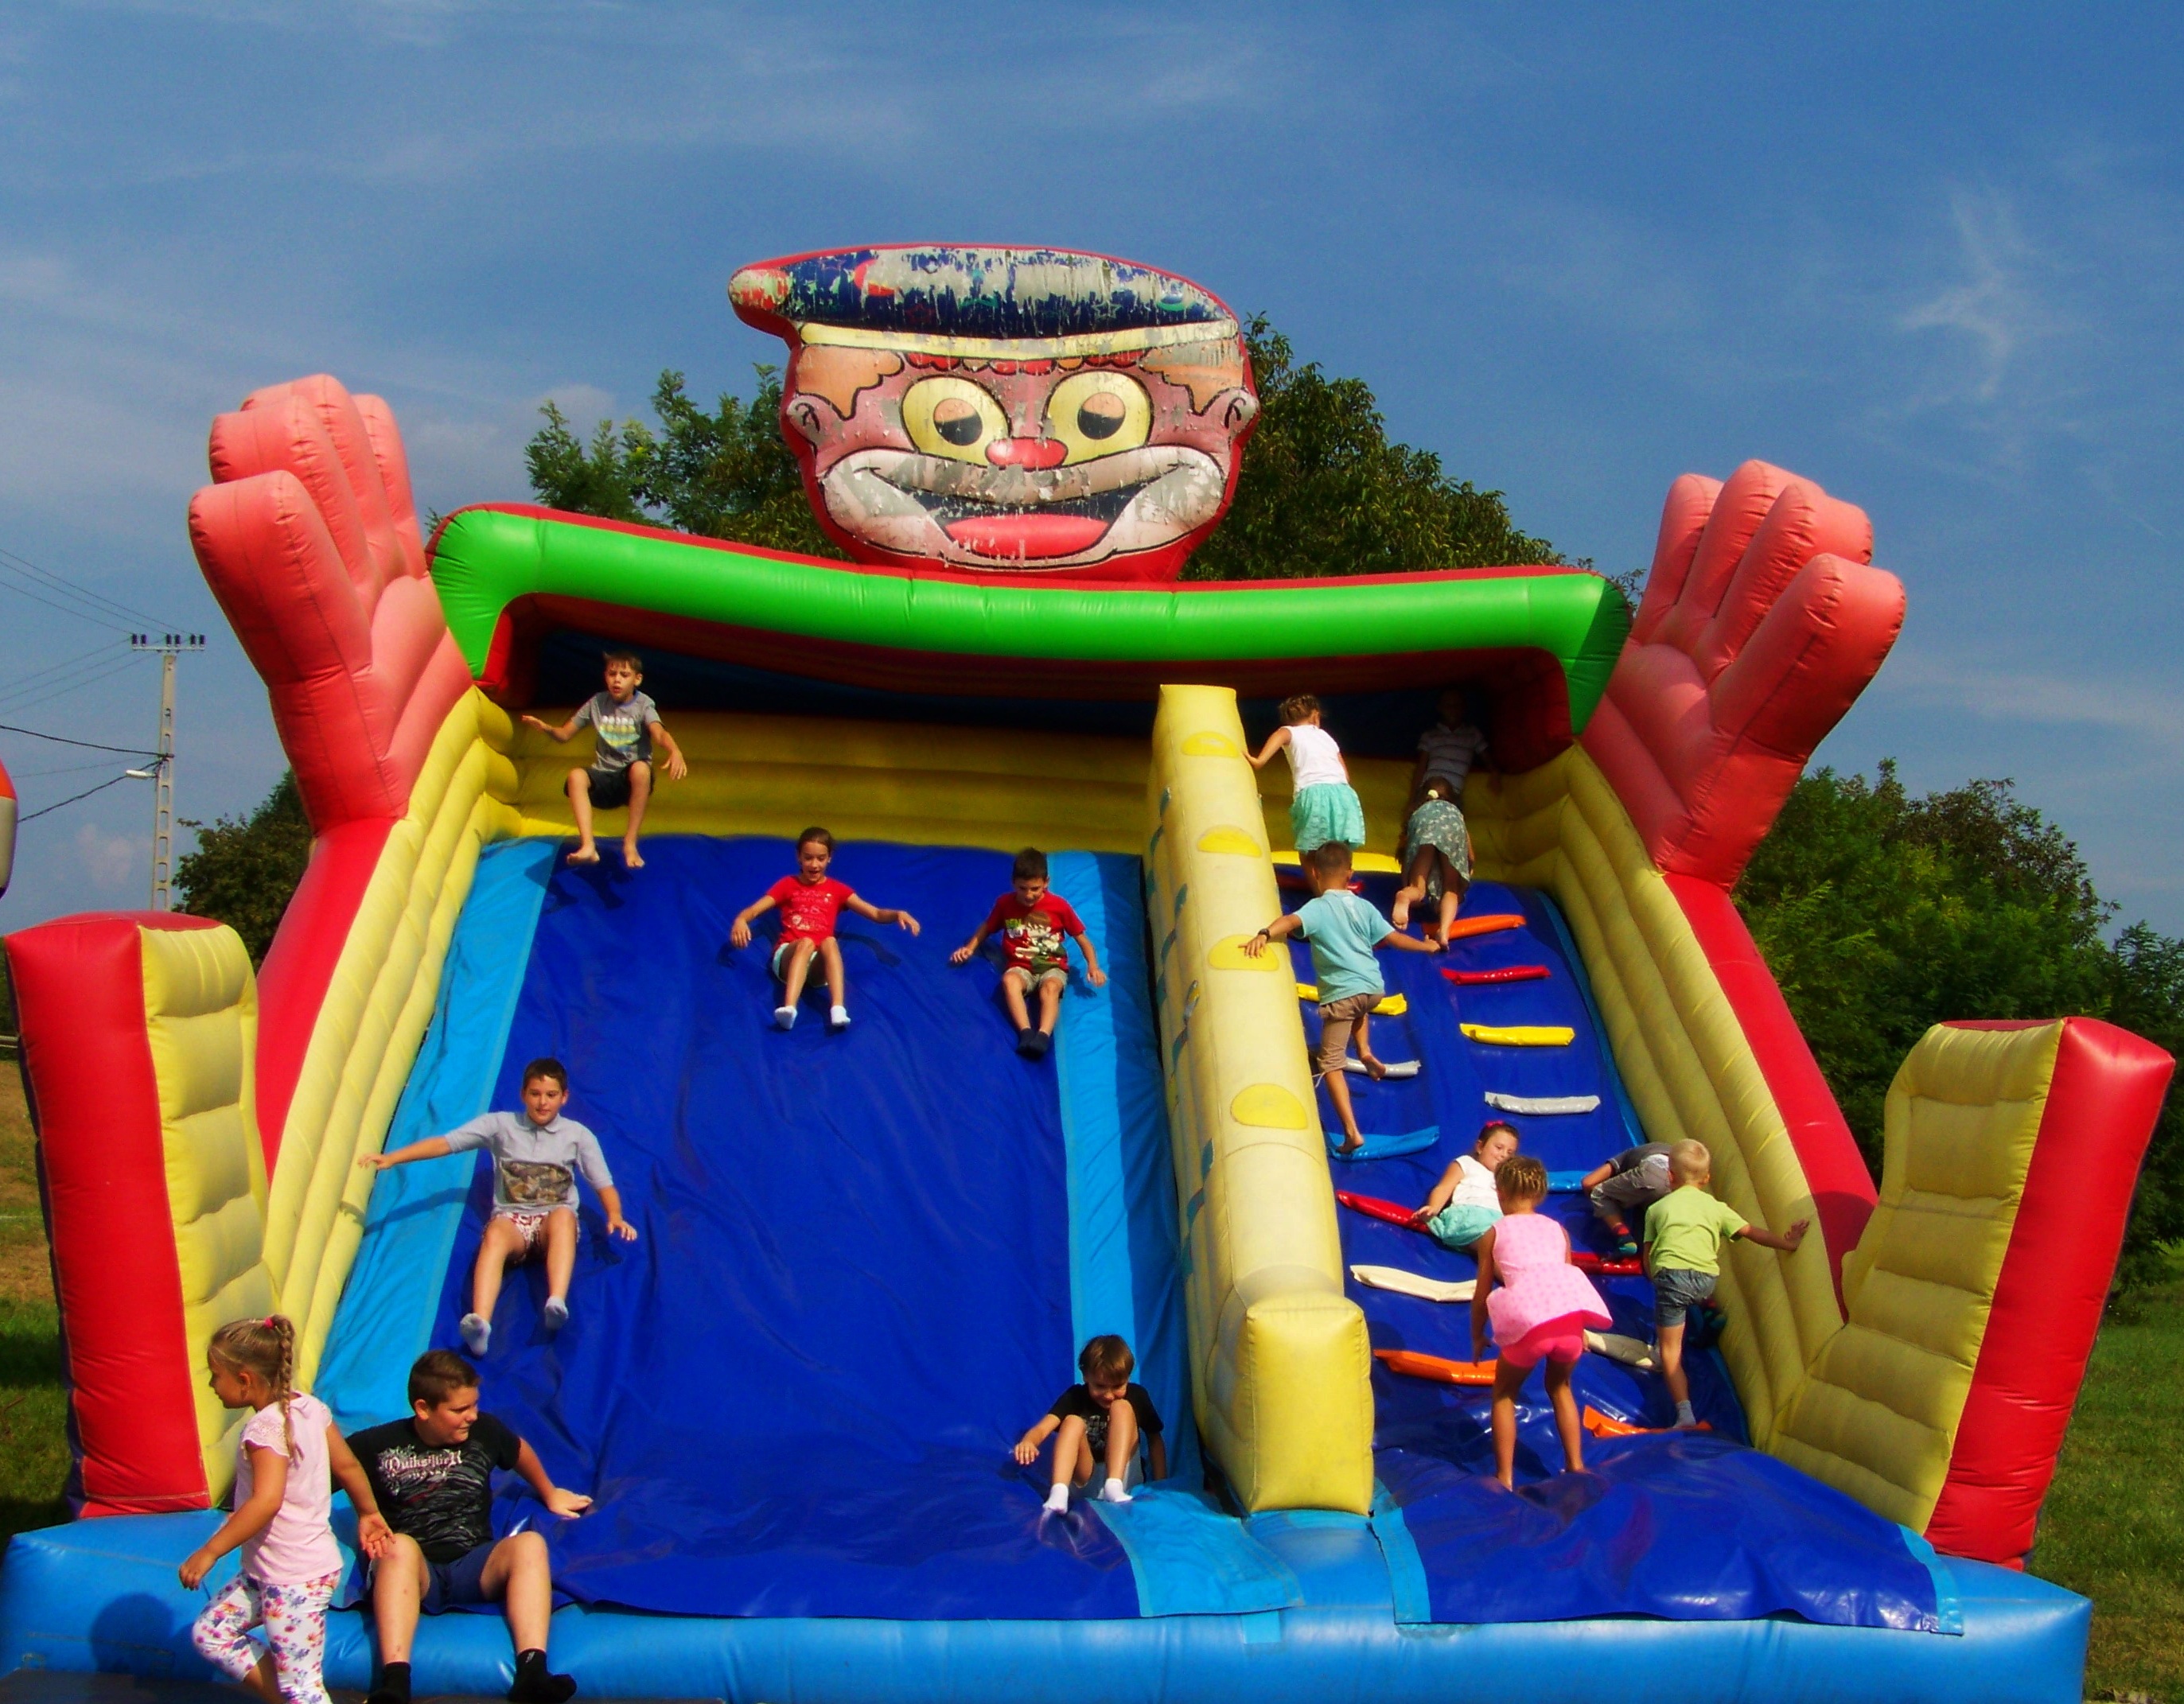
play, recreation, jumping, amusement park, park, leisure, playground, games, inflatable, children playing, outdoor play equipment, west drayton, kantor meadow, paprika chicken festival, cs szd z children